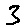
Label: 3